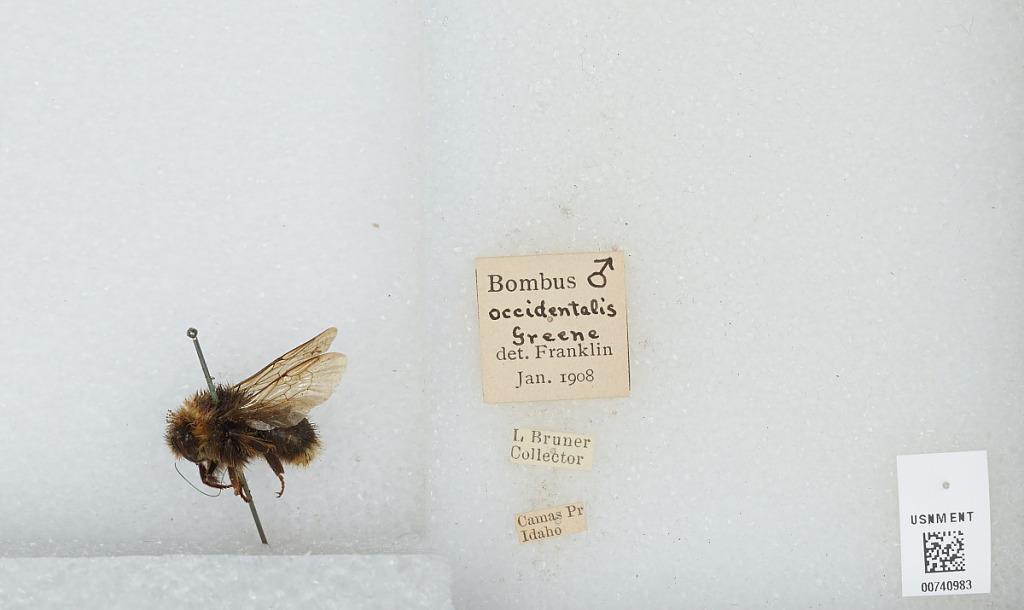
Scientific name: Bombus (Bombus) occidentalis Greene
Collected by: L. Bruner
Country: United States
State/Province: Idaho
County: Camas
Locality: Camas Prairie
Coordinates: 43.2672, -114.988
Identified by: Franklin